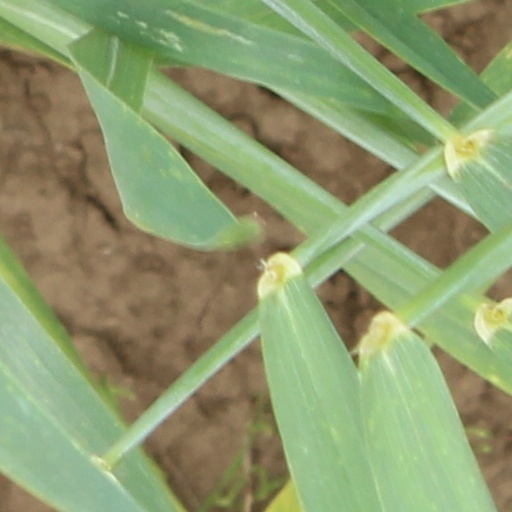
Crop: wheat